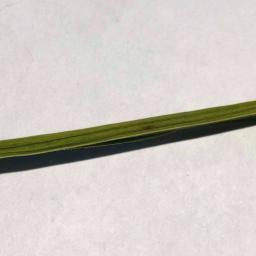
Label: Rice___Brown_Spot